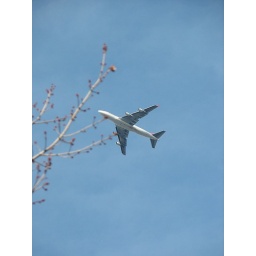
In December, the rare Airliner Tree is ready to be picked. You can tell the fruit is ripe by the red tail.